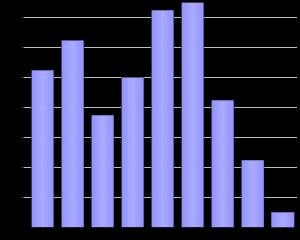
Saint-Valérien est une municipalité de paroisse de la province de Québec, située dans la municipalité régionale de comté de Rimouski-Neigette, dans la région administrative du Bas-Saint-Laurent.